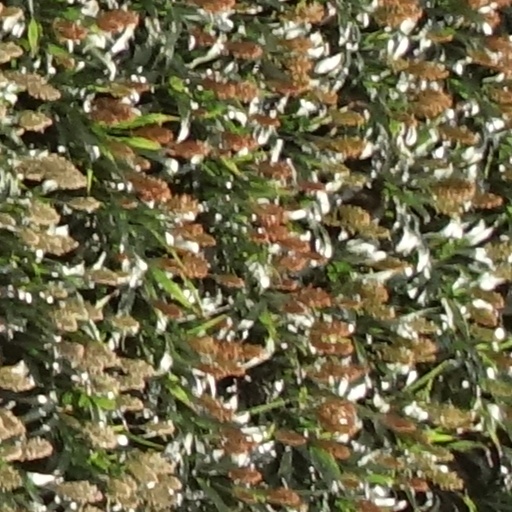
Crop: sorghum